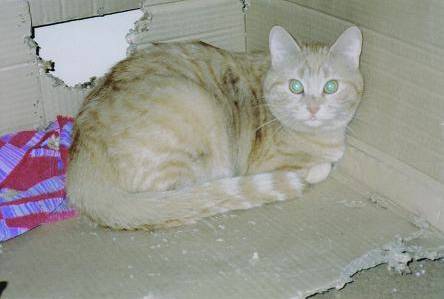
Label: cat